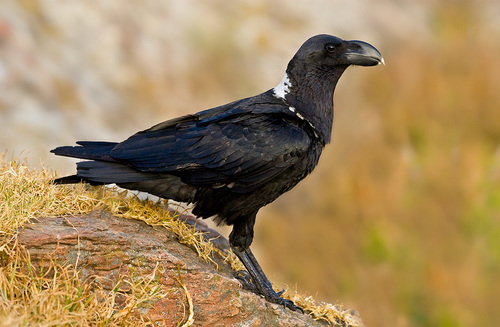
a medium sized bird that has black feathers and a very stout hooked billmedium black bird with long black tarsus and large black beakan all black bird with a slightly curved, black bill and a white nape is standing on a rock.
this is an all black bird with a short, fat bill and a white nape.
a bird with a large downward hooked bill, white nape, and the rest of its body covered in coarse black plumage.
this bird contains a white black and grey bill, a white nape, and black feathers covering the rest of its body.
this bird has wings that are black and has a thick bill
this bird has wings that are black and has a thick bill
this bird has wings that are black and has a thick billa dark black bird with a thick short pointed beak.
Species: White Necked Raven